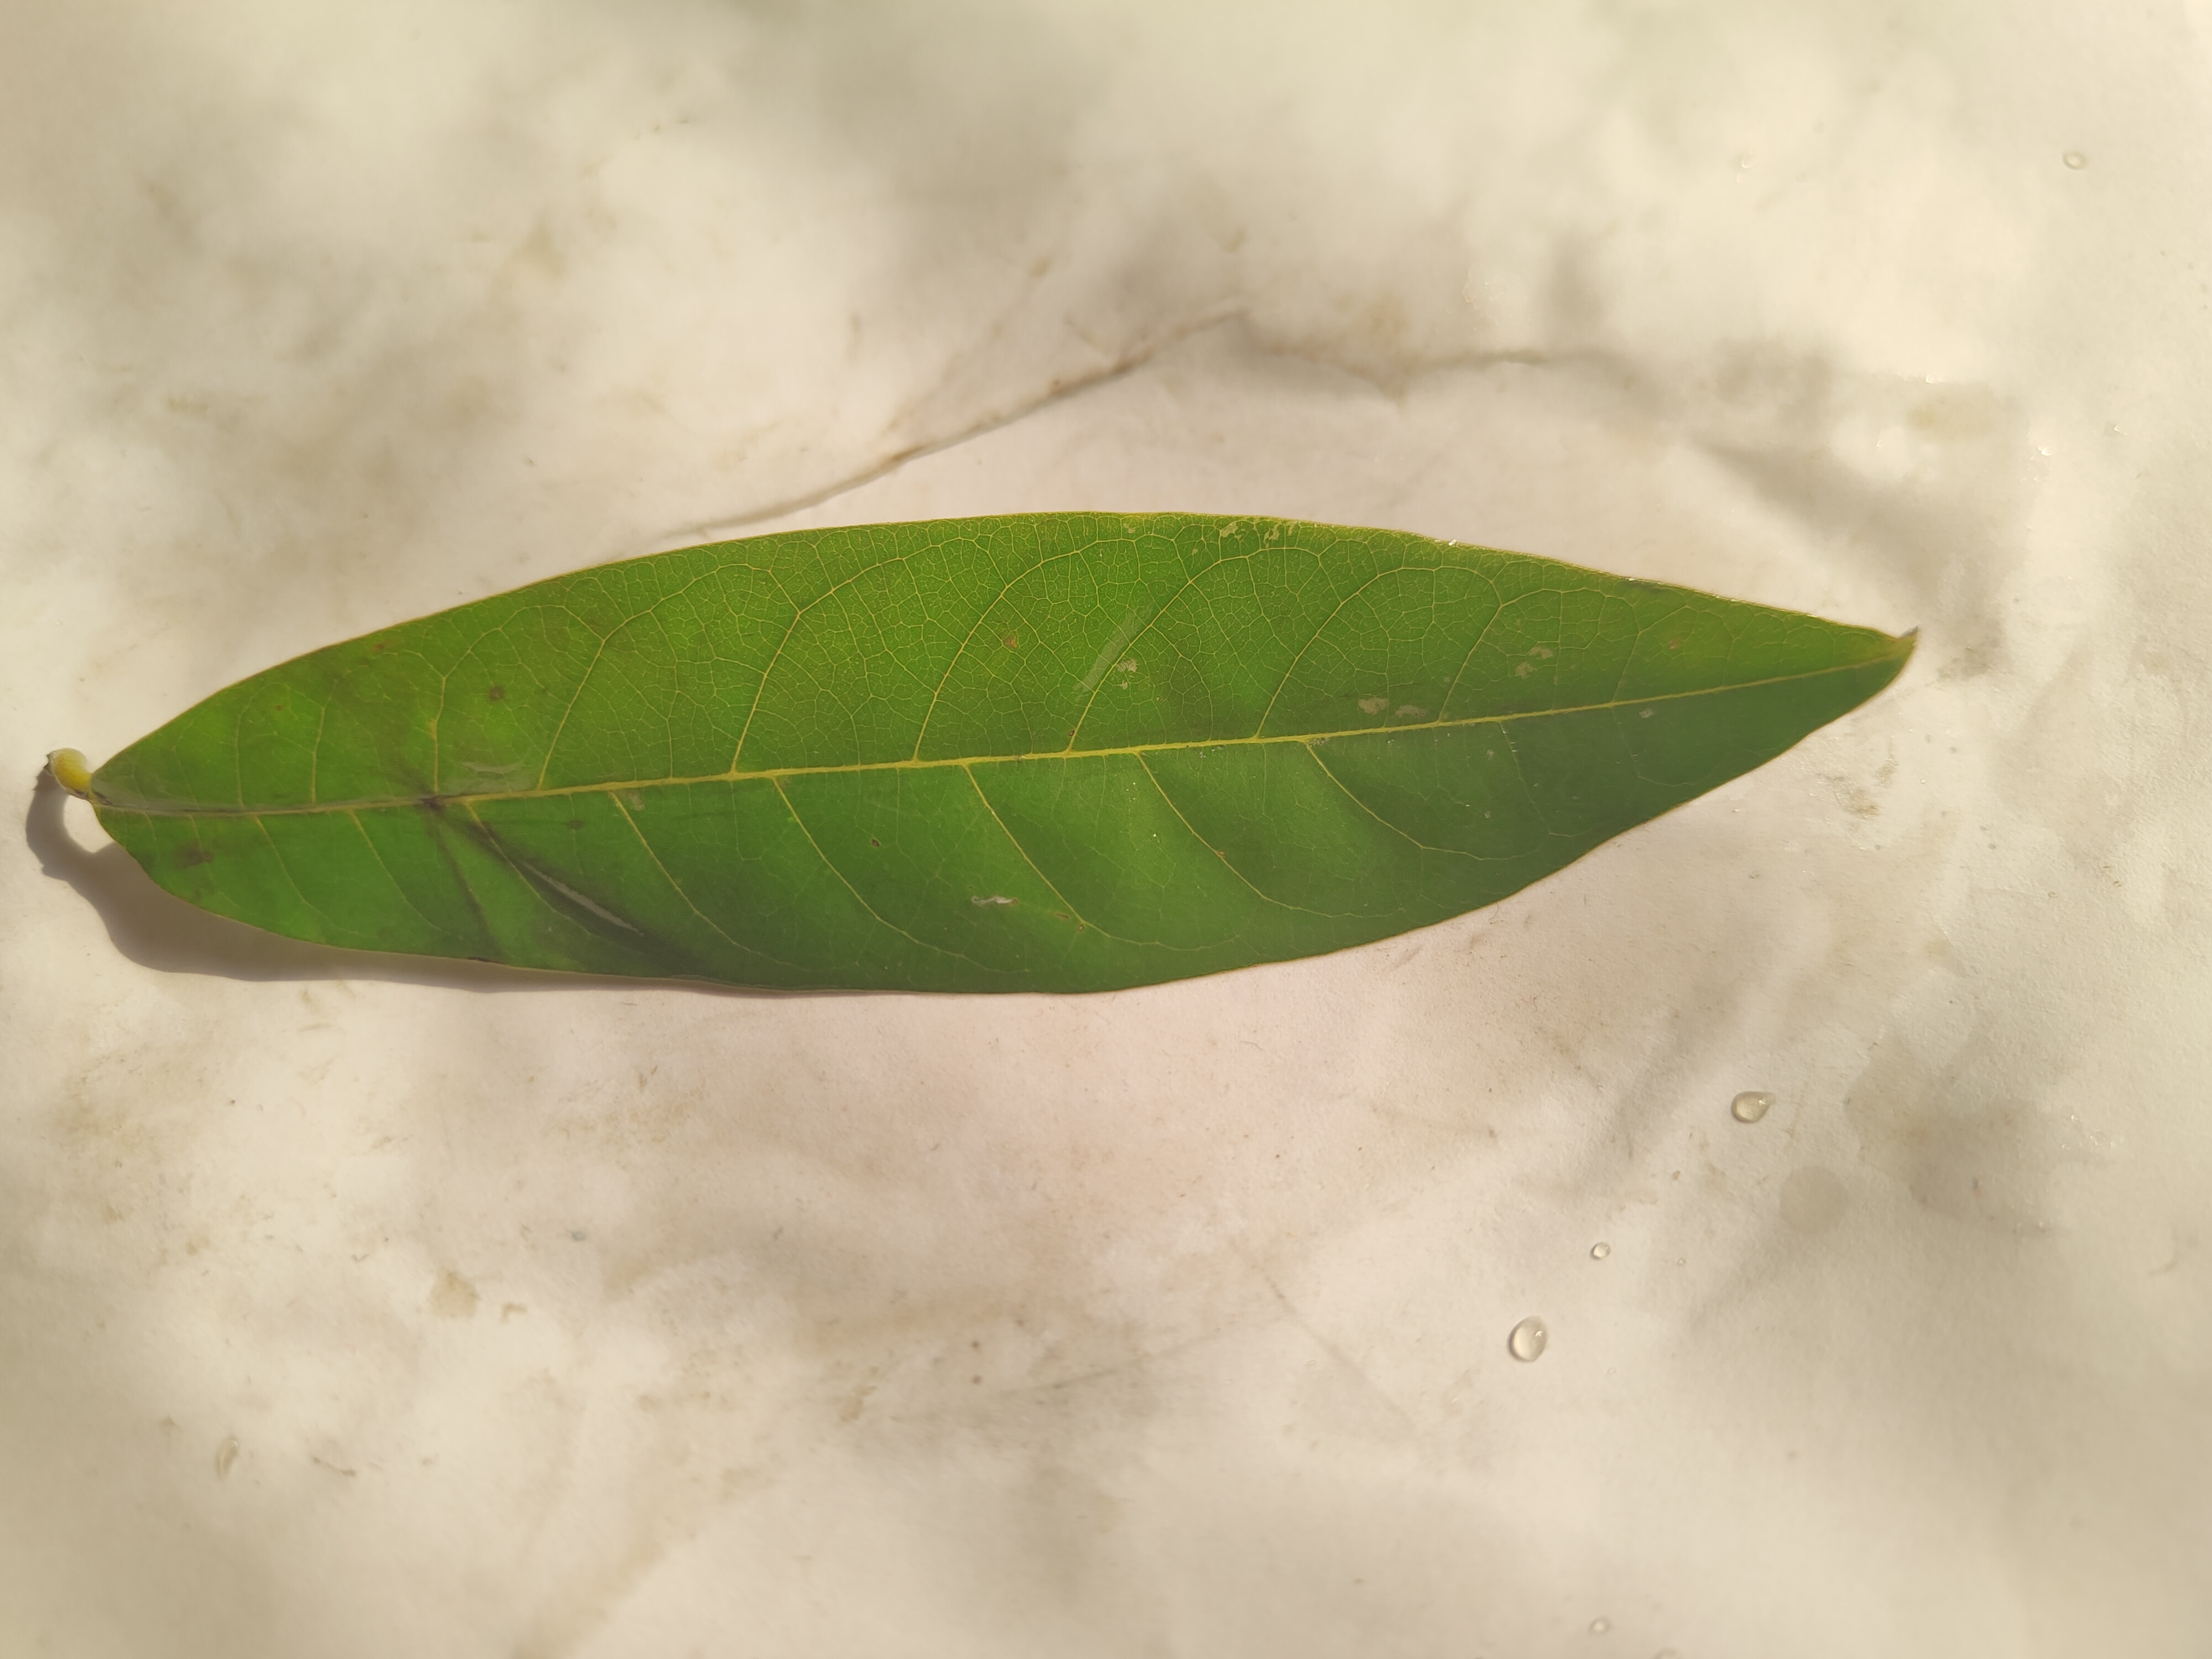
Leaf variety: Custard Apple